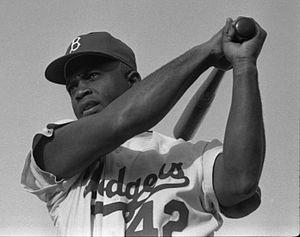
Le Trophée de recrue de l'année de la Ligue majeure de baseball est une récompense de fin de saison attribuée aux meilleurs joueurs débutants de la Ligue américaine et de la Ligue nationale.
42 est un film américain réalisé par Brian Helgeland et sorti en 2013 aux États-Unis. Il retrace l'intégration, dans la ligue majeure de baseball des États-Unis, de la légende du baseball Jackie Robinson, incarné par Chadwick Boseman.
Le baseball moderne voit le jour aux États-Unis. C'est également là qu'il se développe avant d'essaimer en dehors de ses frontières. Présent dans le paysage américain depuis plus de 150 ans, le baseball fait souvent figure de références, parfois mythiques, à la société américaine.
Le Jackie Robinson Day est une commémoration annuelle instituée par la Ligue majeure de baseball honorant la mémoire de Jackie Robinson. Initiée le 15 avril 2004, cette journée d'hommage se tient chaque année à la même date en référence au 15 avril 1947, marquant les débuts de Jackie Robinson en Ligue majeure. Il devient alors le premier joueur noir à évoluer à ce niveau, brisant ainsi les usages ségrégationnistes qui avaient cours dans le baseball durant les six décennies précédentes.
Dans les Ligues majeures de baseball, le champion frappeur est le joueur qui enregistre la meilleure moyenne au bâton dans chaque ligue. La moyenne au bâton est calculée en divisant le nombre de coups sûrs réussi par un frappeur par le nombre de présences officielles au bâton.
La Ligue majeure de baseball 1947 est la 45ᵉ saison depuis le rapprochement entre la Ligue américaine et la Ligue nationale et la 70ᵉ saison de ligue majeure. Les Yankees de New York remportent la Série mondiale face aux voisins des Dodgers de Brooklyn. La saison est marquée par les débuts de Jackie Robinson, premier joueur noir aligné en Ligues majeures depuis 1887.
Le baseball [bɛzbol] est un sport collectif dérivé des mêmes racines que le cricket, qui se pratique sur un terrain de gazon et de sable. Il se joue avec des battes pour frapper une balle lancée, et des gants pour rattraper la balle. Les origines du baseball prêtent à controverse, mais il est indiscutable que les premières règles modernes ont été codifiées aux États-Unis en 1845. Les racines européennes du jeu, longtemps négligées par les autorités américaines afin de faire du baseball un sport typiquement américain, sont connues de longue date par les historiens américains du sport. La récente mise en lumière d'une description d'un match joué en 1755 dans le Surrey va dans ce sens.
Les Dodgers de Los Angeles sont une franchise de baseball de la Ligue majeure de baseball située à Los Angeles. Ils évoluent dans la Division ouest de la Ligue nationale. La franchise est créée en 1883 à Brooklyn et déménage en Californie durant l'hiver 1957-58. Jackie Robinson, Sandy Koufax et Roy Campanella évoluèrent sous les couleurs des Dodgers.
Les Dodgers de Brooklyn sont une franchise de baseball de la Ligue majeure de baseball créée en 1883 à Brooklyn. Elle déménage en Californie durant l'hiver 1957-58.